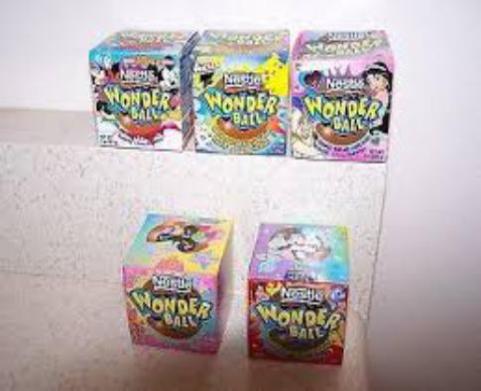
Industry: Leisure